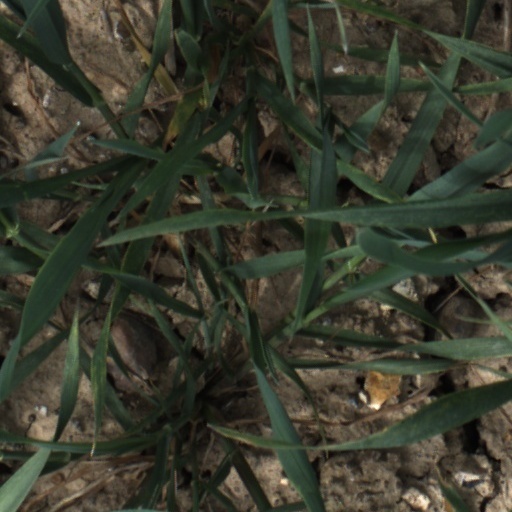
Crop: wheat